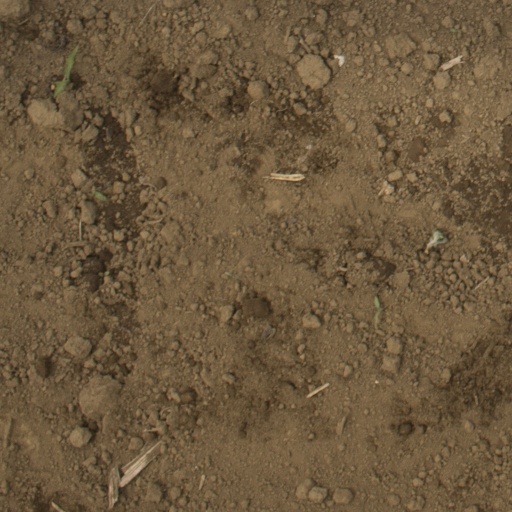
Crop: Jerusalem artichoke